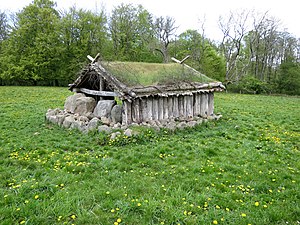
Oldtidsstien / Galleri
Tustruphuset på Moesgård - et kulthus fra bondestenalderen.
Oldtidsstien er en ca. 4 km lang vandresti, som slynger sig gennem det omkring 100 hektar store område af park, skov, åbne marker og strand, som hører til Moesgård syd for Aarhus. Ruten, som er markeret af hvide sten med en rød plet, strækker sig mellem Moesgård herregård og Moesgård Strand.